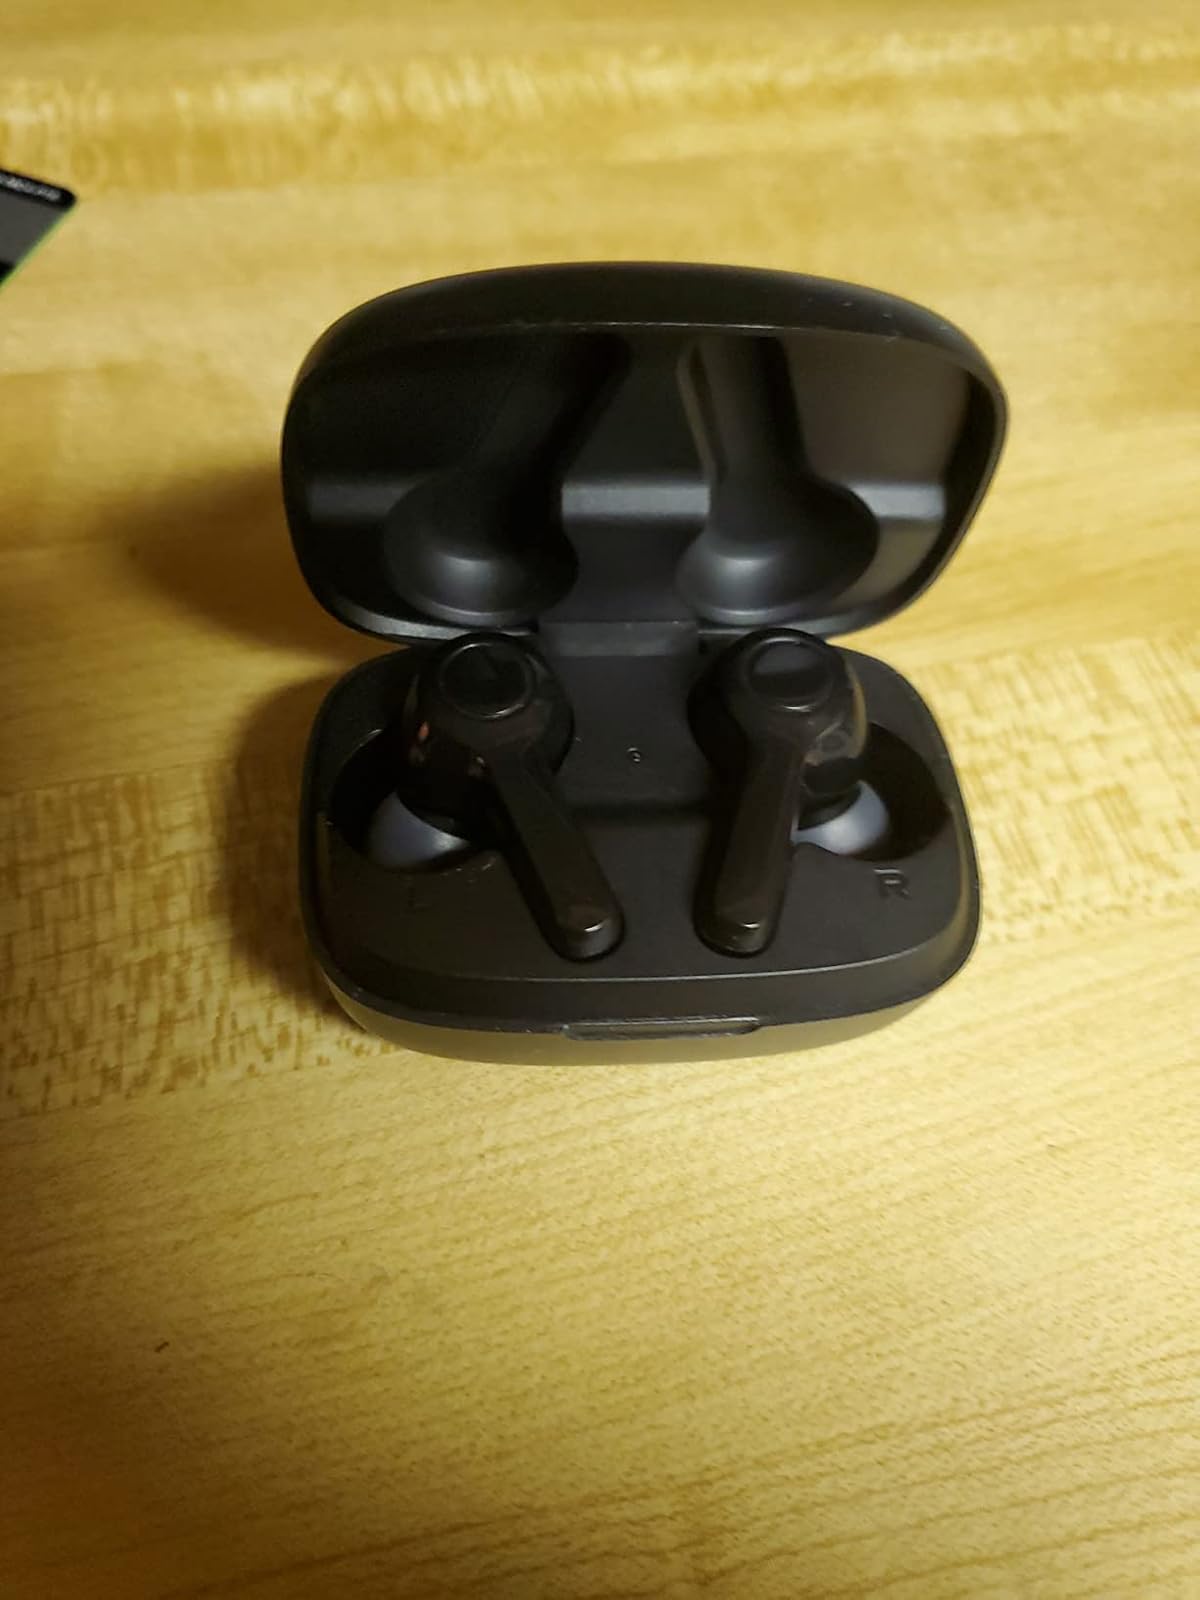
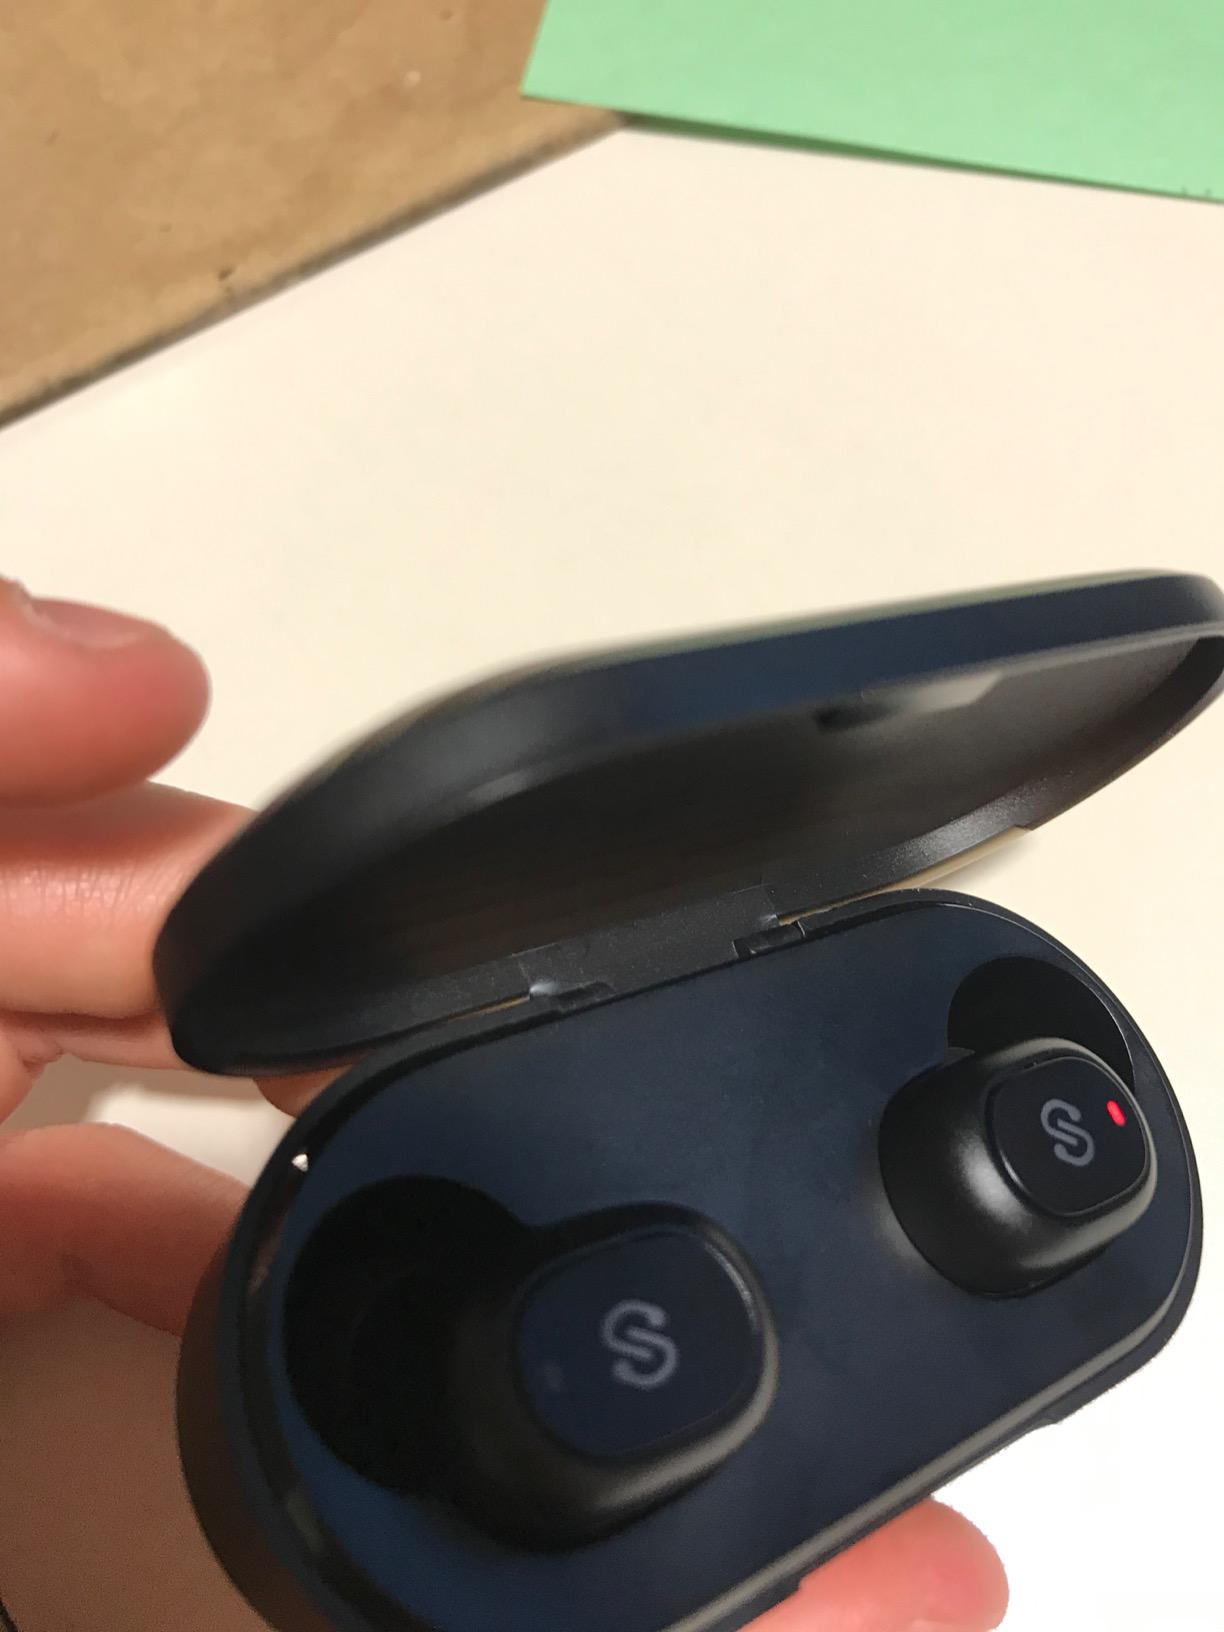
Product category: earbuds
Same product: no